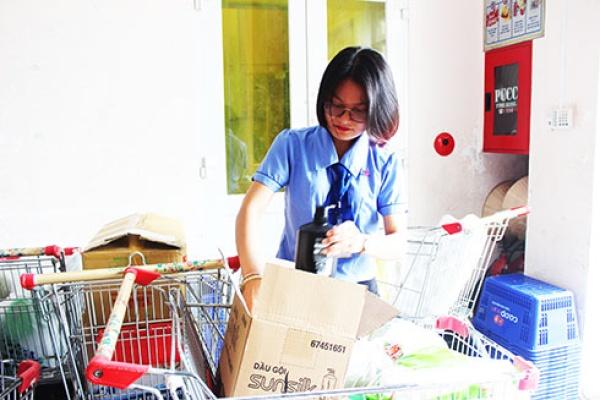
nhân viên siêu thị mặc đồng phục màu xanh dương